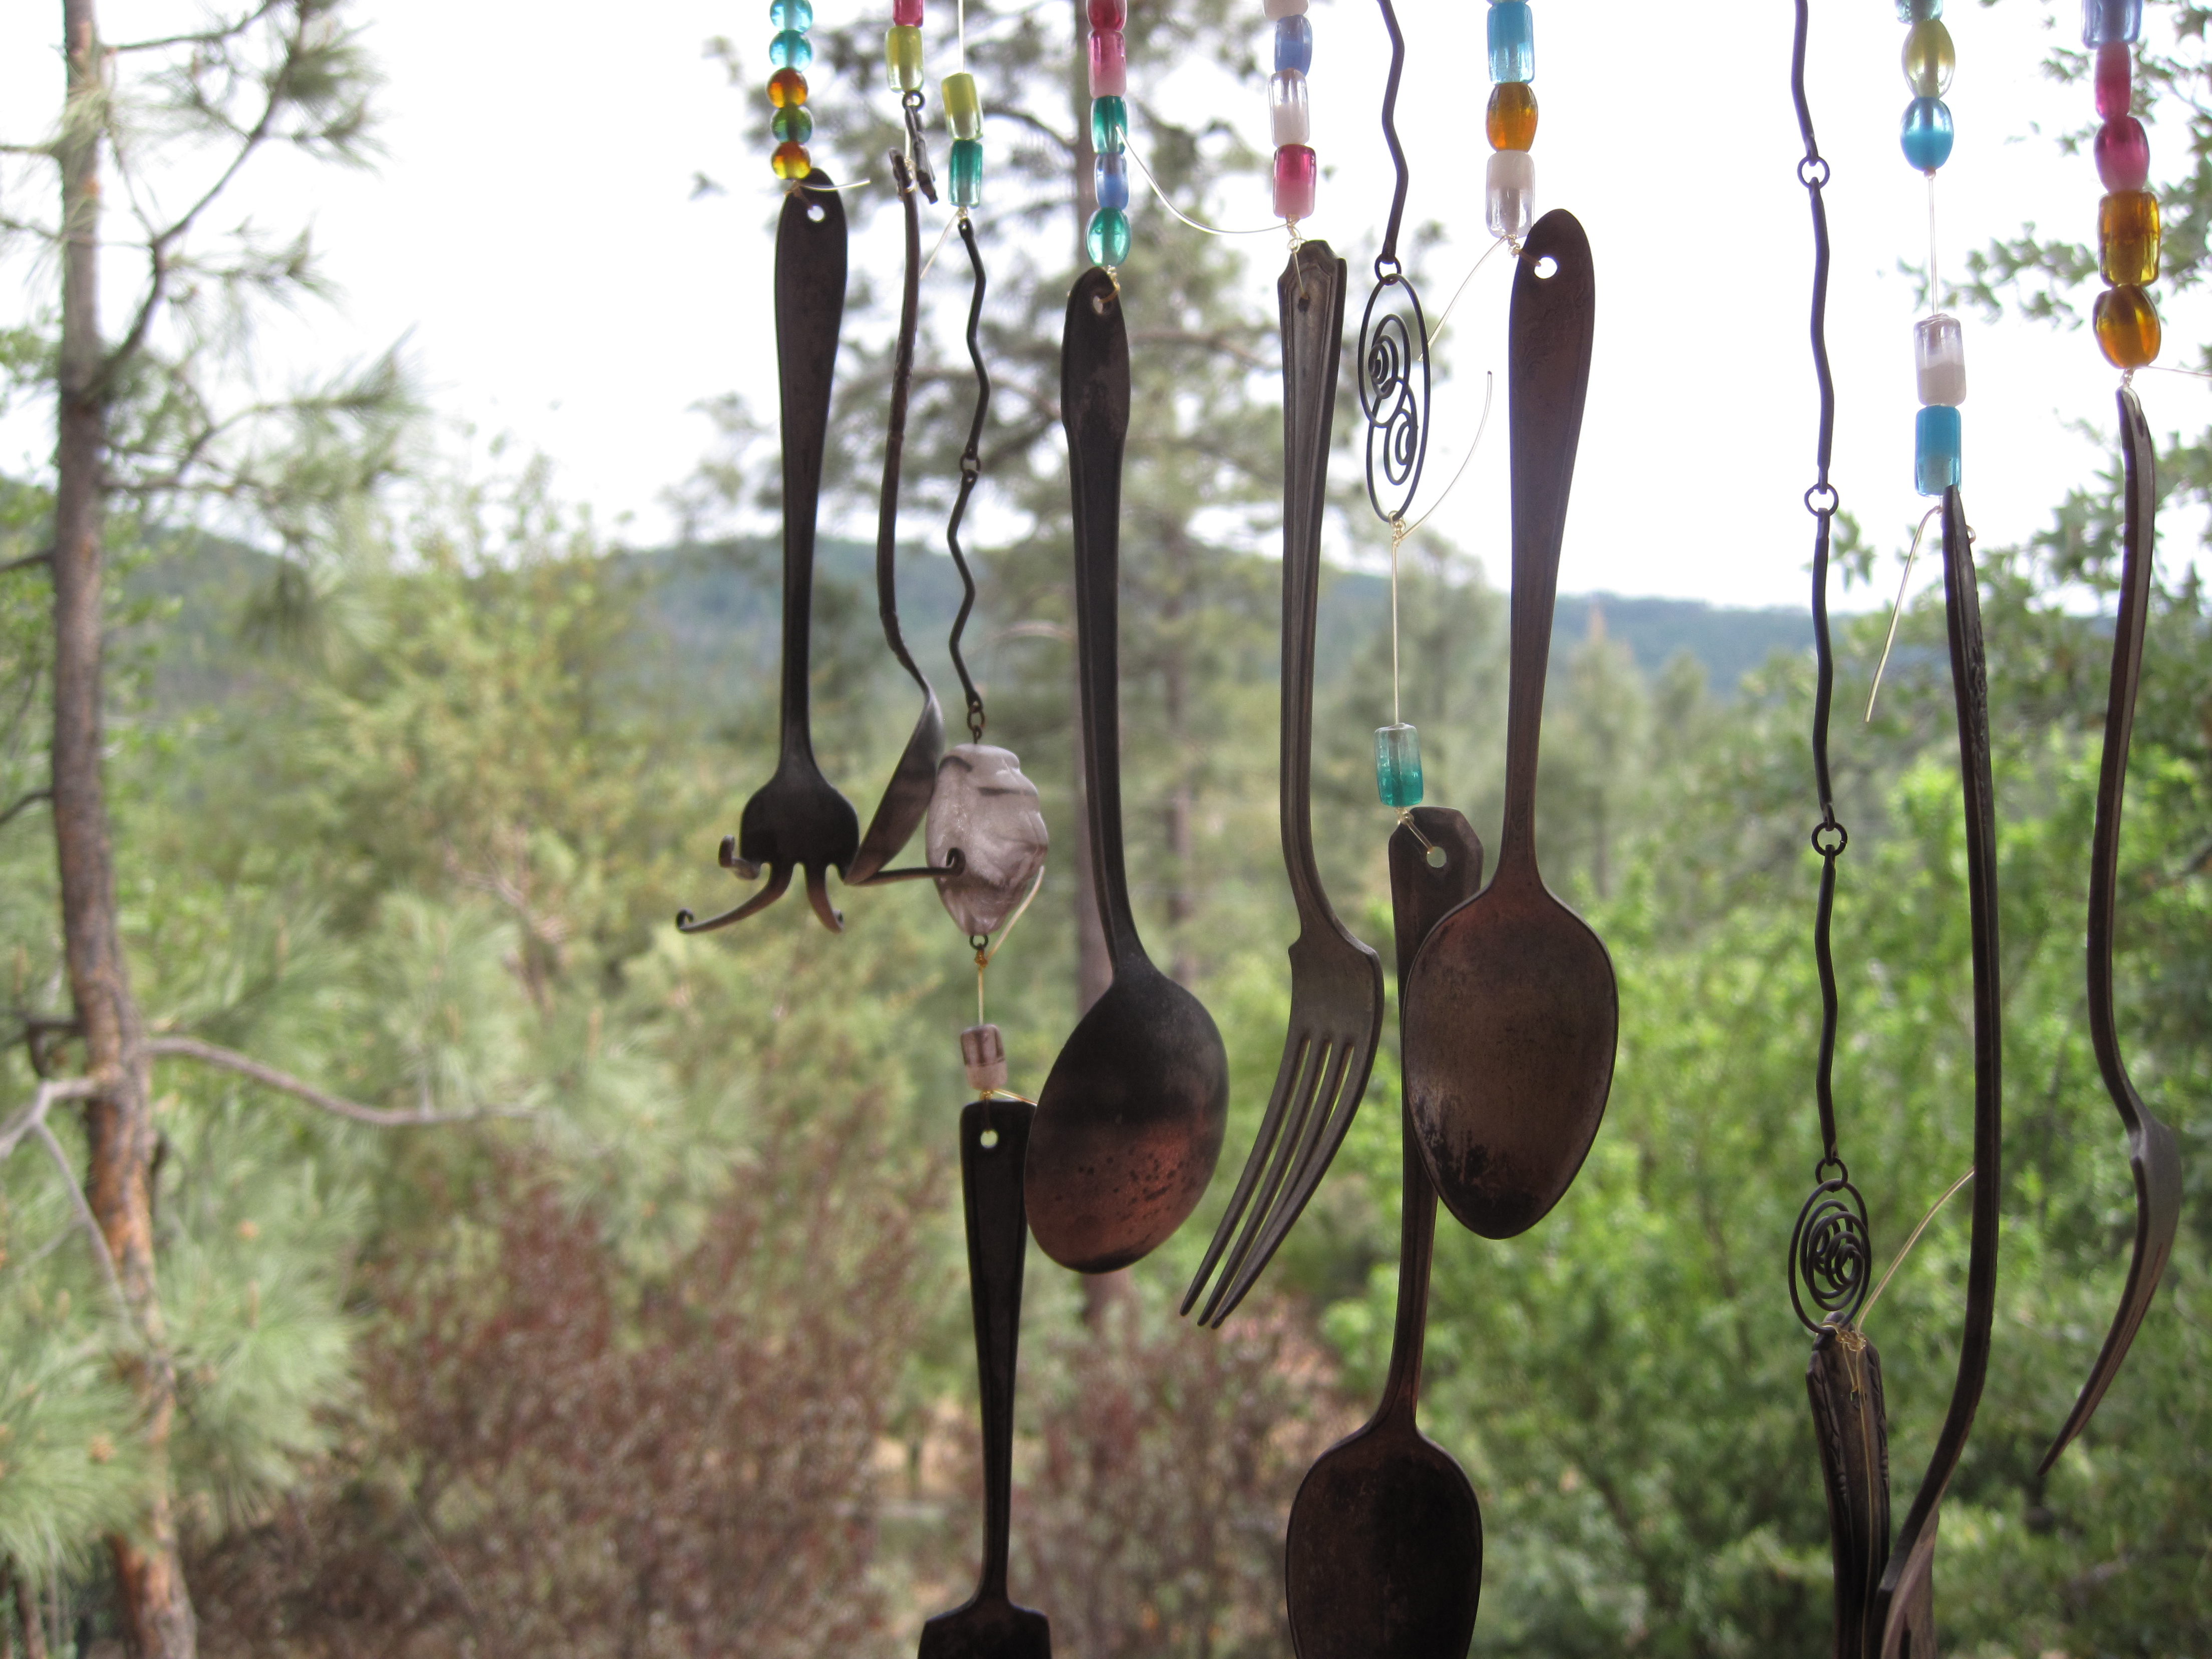
tree, branch, flower, produce, flora, eyefi